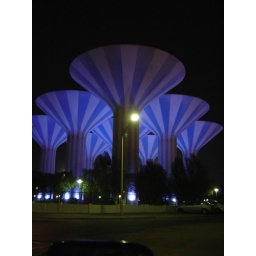
This is the central water strage plant in Kuwait City.